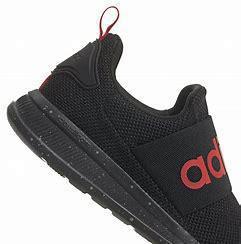
Brand: Adidas
Model: Lite Racer Adapt 4